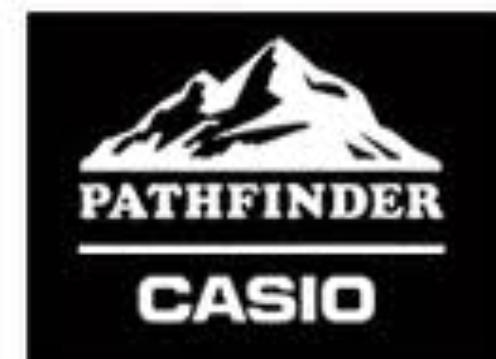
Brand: Casio
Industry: Clothes